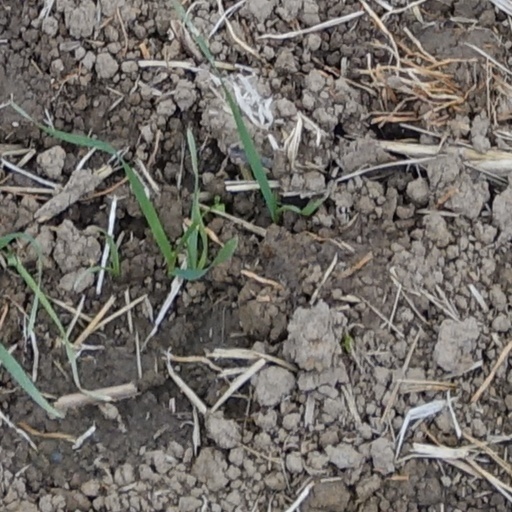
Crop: wheat